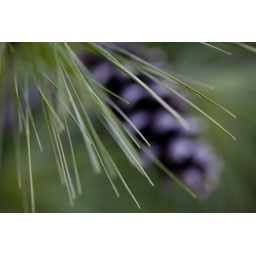
A pine tree on the campus of Eastern Illinois University in Charleston, Illinois on Tuesday, December 21, 2010. (Jay Grabiec)